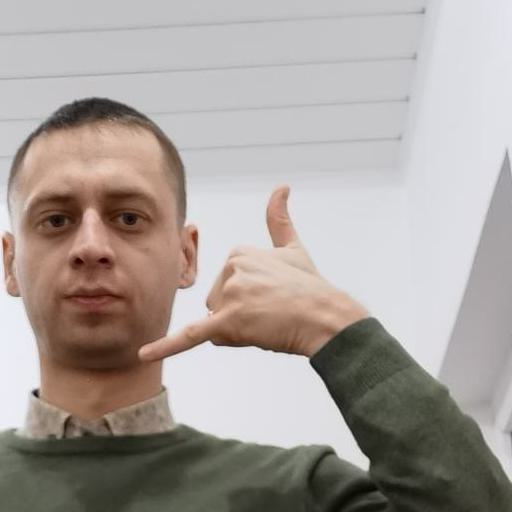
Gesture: call